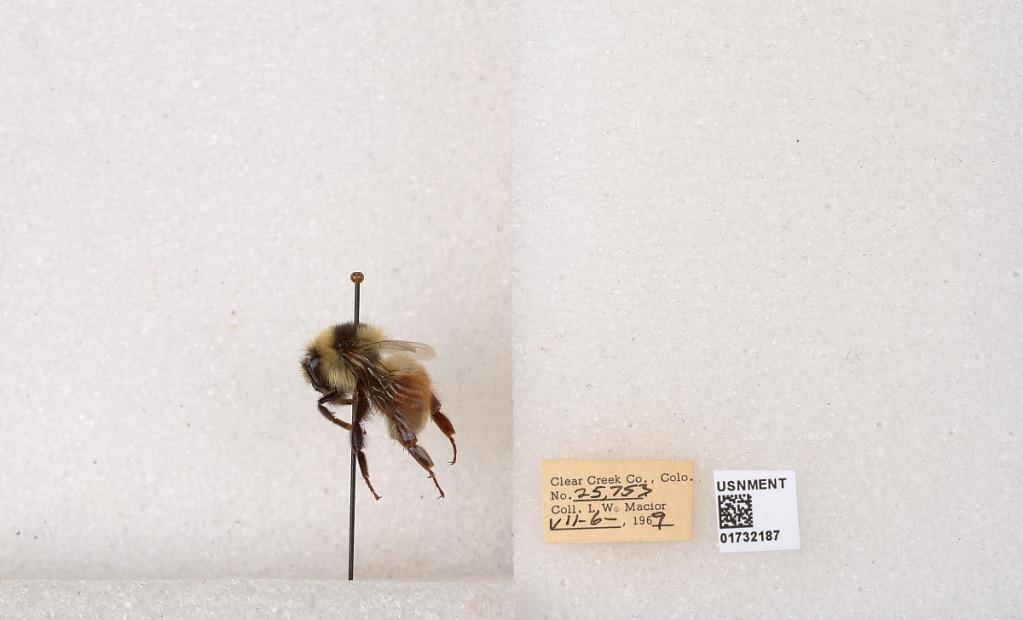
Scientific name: Bombus (Pyrobombus) sylvicola Kirby
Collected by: L. Macior
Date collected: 1969-7-6
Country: United States
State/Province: Colorado
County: Clear Creek
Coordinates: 39.7006, -105.694